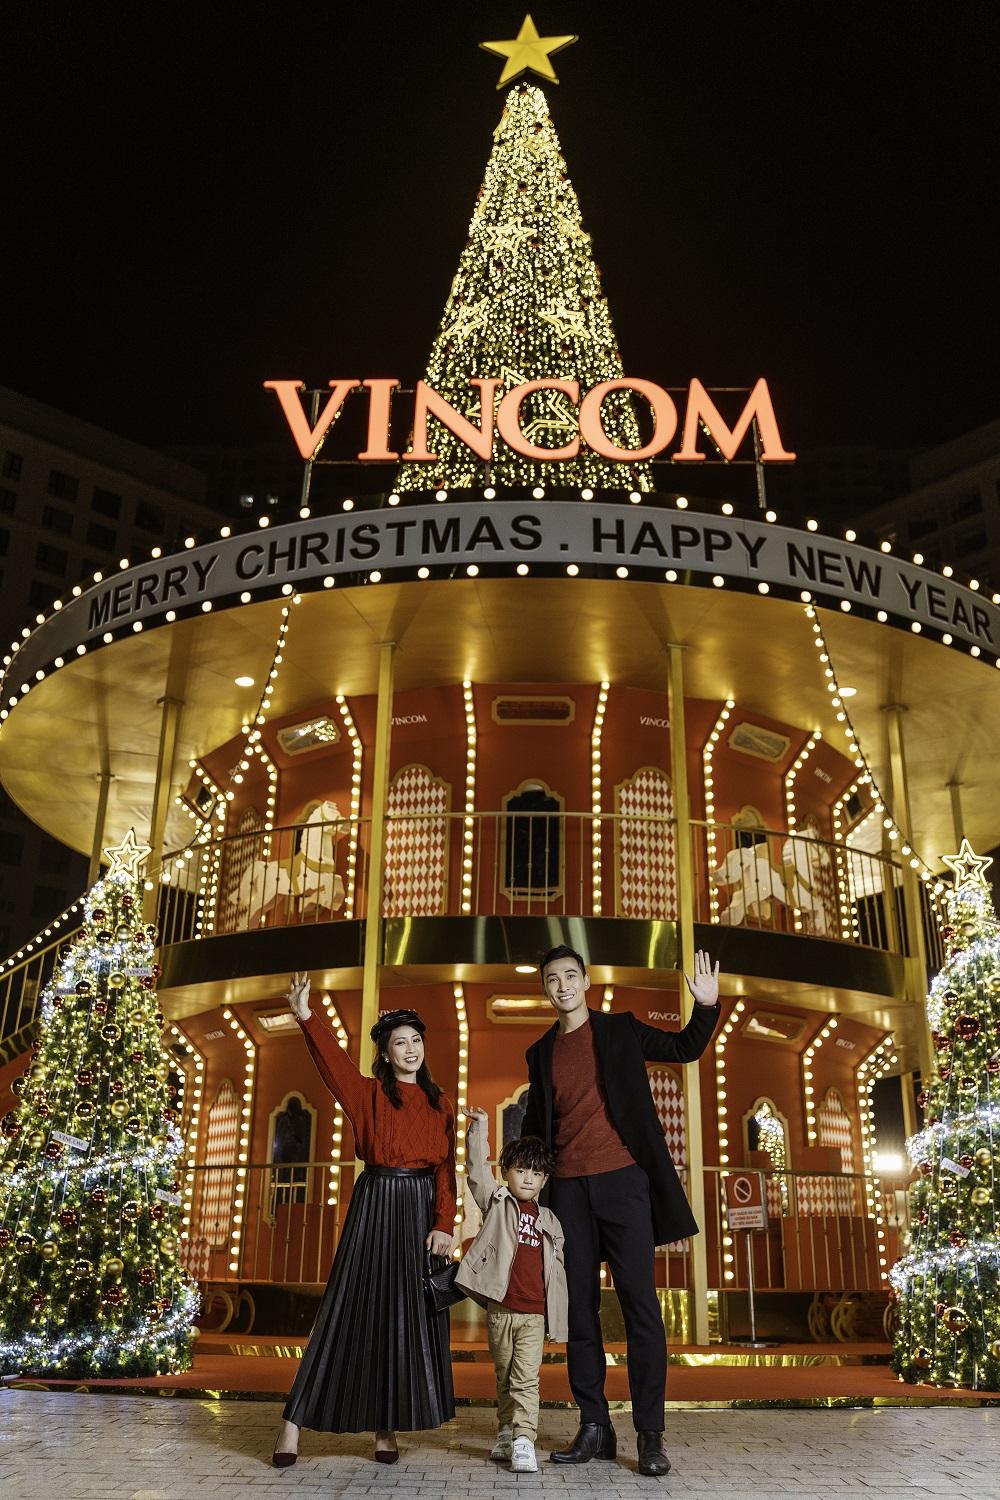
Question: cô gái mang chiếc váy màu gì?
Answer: cô gái mang chiếc váy màu đen